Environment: real
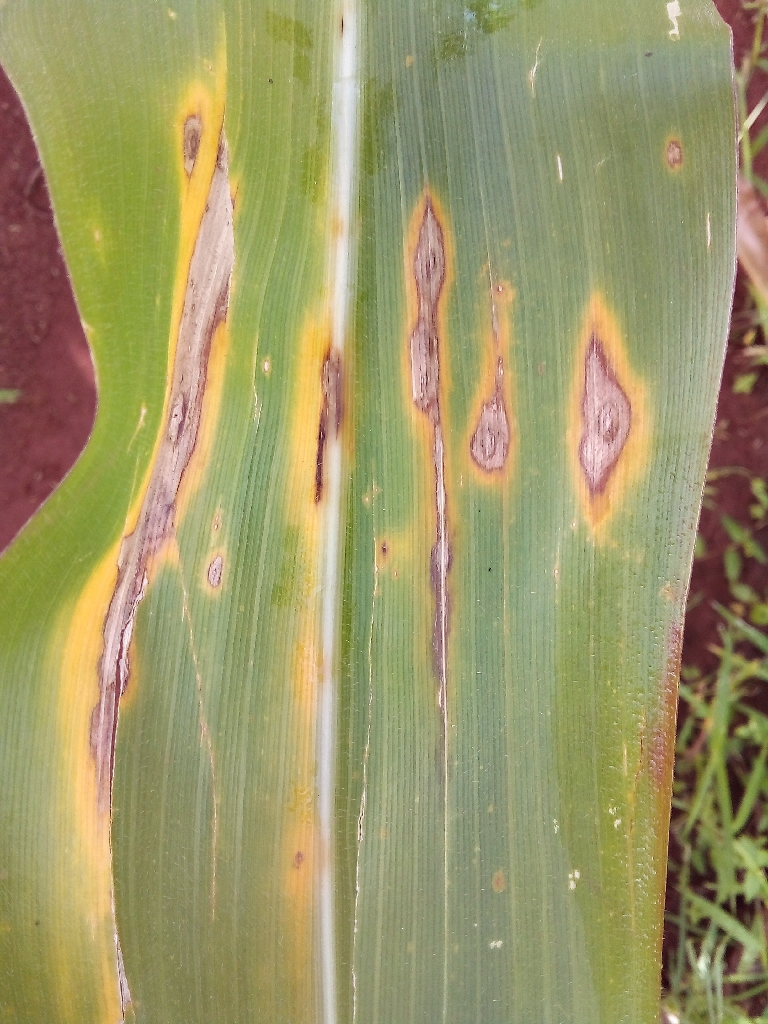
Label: northern_corn_leaf_blight